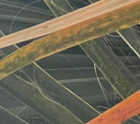
Label: Manganese Deficiency